Bani Begum Garden

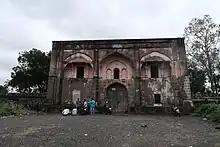
Bani Begum Garden

The garden is surrounded by a large wall, with kiosks at its four corners. The entrance is through the middle of the northern wall. In the middle of the western wall is a mosque. "Baradaris" are situated in the middle of the eastern and southern walls.